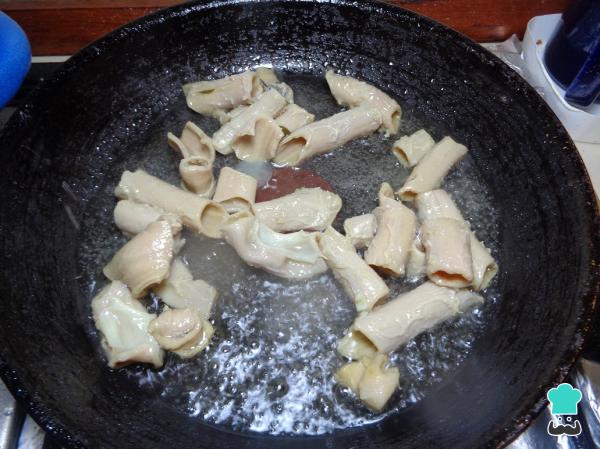
Una vez hervida la tripa la escurrimos y partimos en trozos no muy pequeños. A continuación, en una cacerola agregamos la manteca y cuando esté derretida ponemos la carne a freír y esperamos otros 15 minutos. Esto depende de qué punto prefieras comer la carne de los tacos de tripa de res, si ligeramente frita o muy frita.